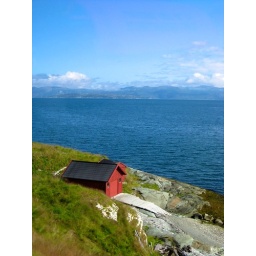
Another little red house by the fjord